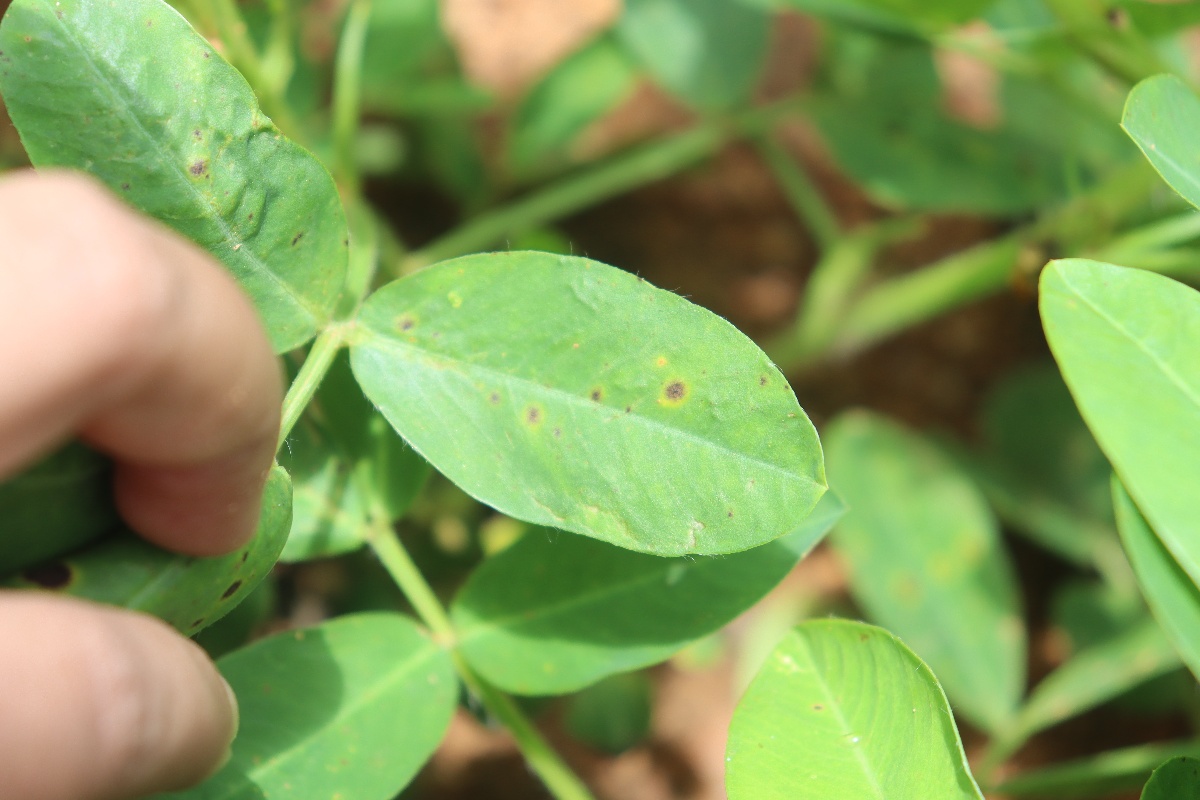
Label: early_leaf_spot